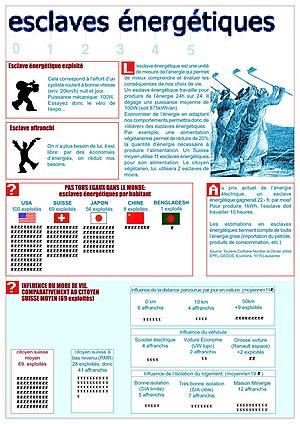
En Suisse, en 2001, une exposition présente une définition vulgarisée des ""esclaves énergétiques"" sous la forme d'un poster. Ce poster a été élaboré sur la base des travaux menés par Tourane Corbière-Nicollier sous la tutelle d'Olivier Joillet du laboratoire EPFL-GECOS à Lausanne. La définition donnée est ""L'esclave énergétique est une unité de mesure qui permet de mieux comprendre et évaluer les conséquences de nos choix de vie. Un esclave énergétique travaille pour produire de l'énergie 24h sur 24. Il dégage une puissance moyenne de 100W ( soit 875 kwh/an )."""
L’esclave énergétique est une unité de mesure de l'énergie, comparant une consommation d'énergie annuelle avec un équivalent de production mécanique et calorifique qu'un adulte en bonne santé pourrait produire en un an. Cette notion permet de comparer la productivité des travailleurs dans une société industrialisée, utilisant généralement des énergies fossiles, par rapport au nombre de travailleurs nécessaires en l'absence de ces outils.